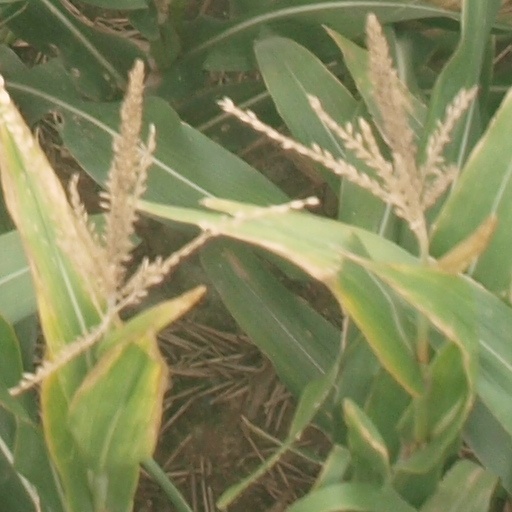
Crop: maize; corn